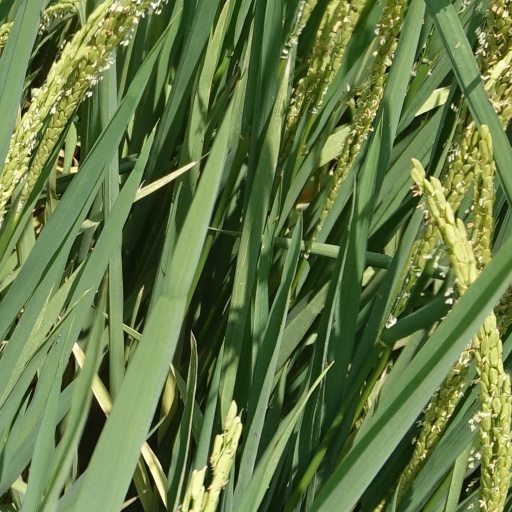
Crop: rice